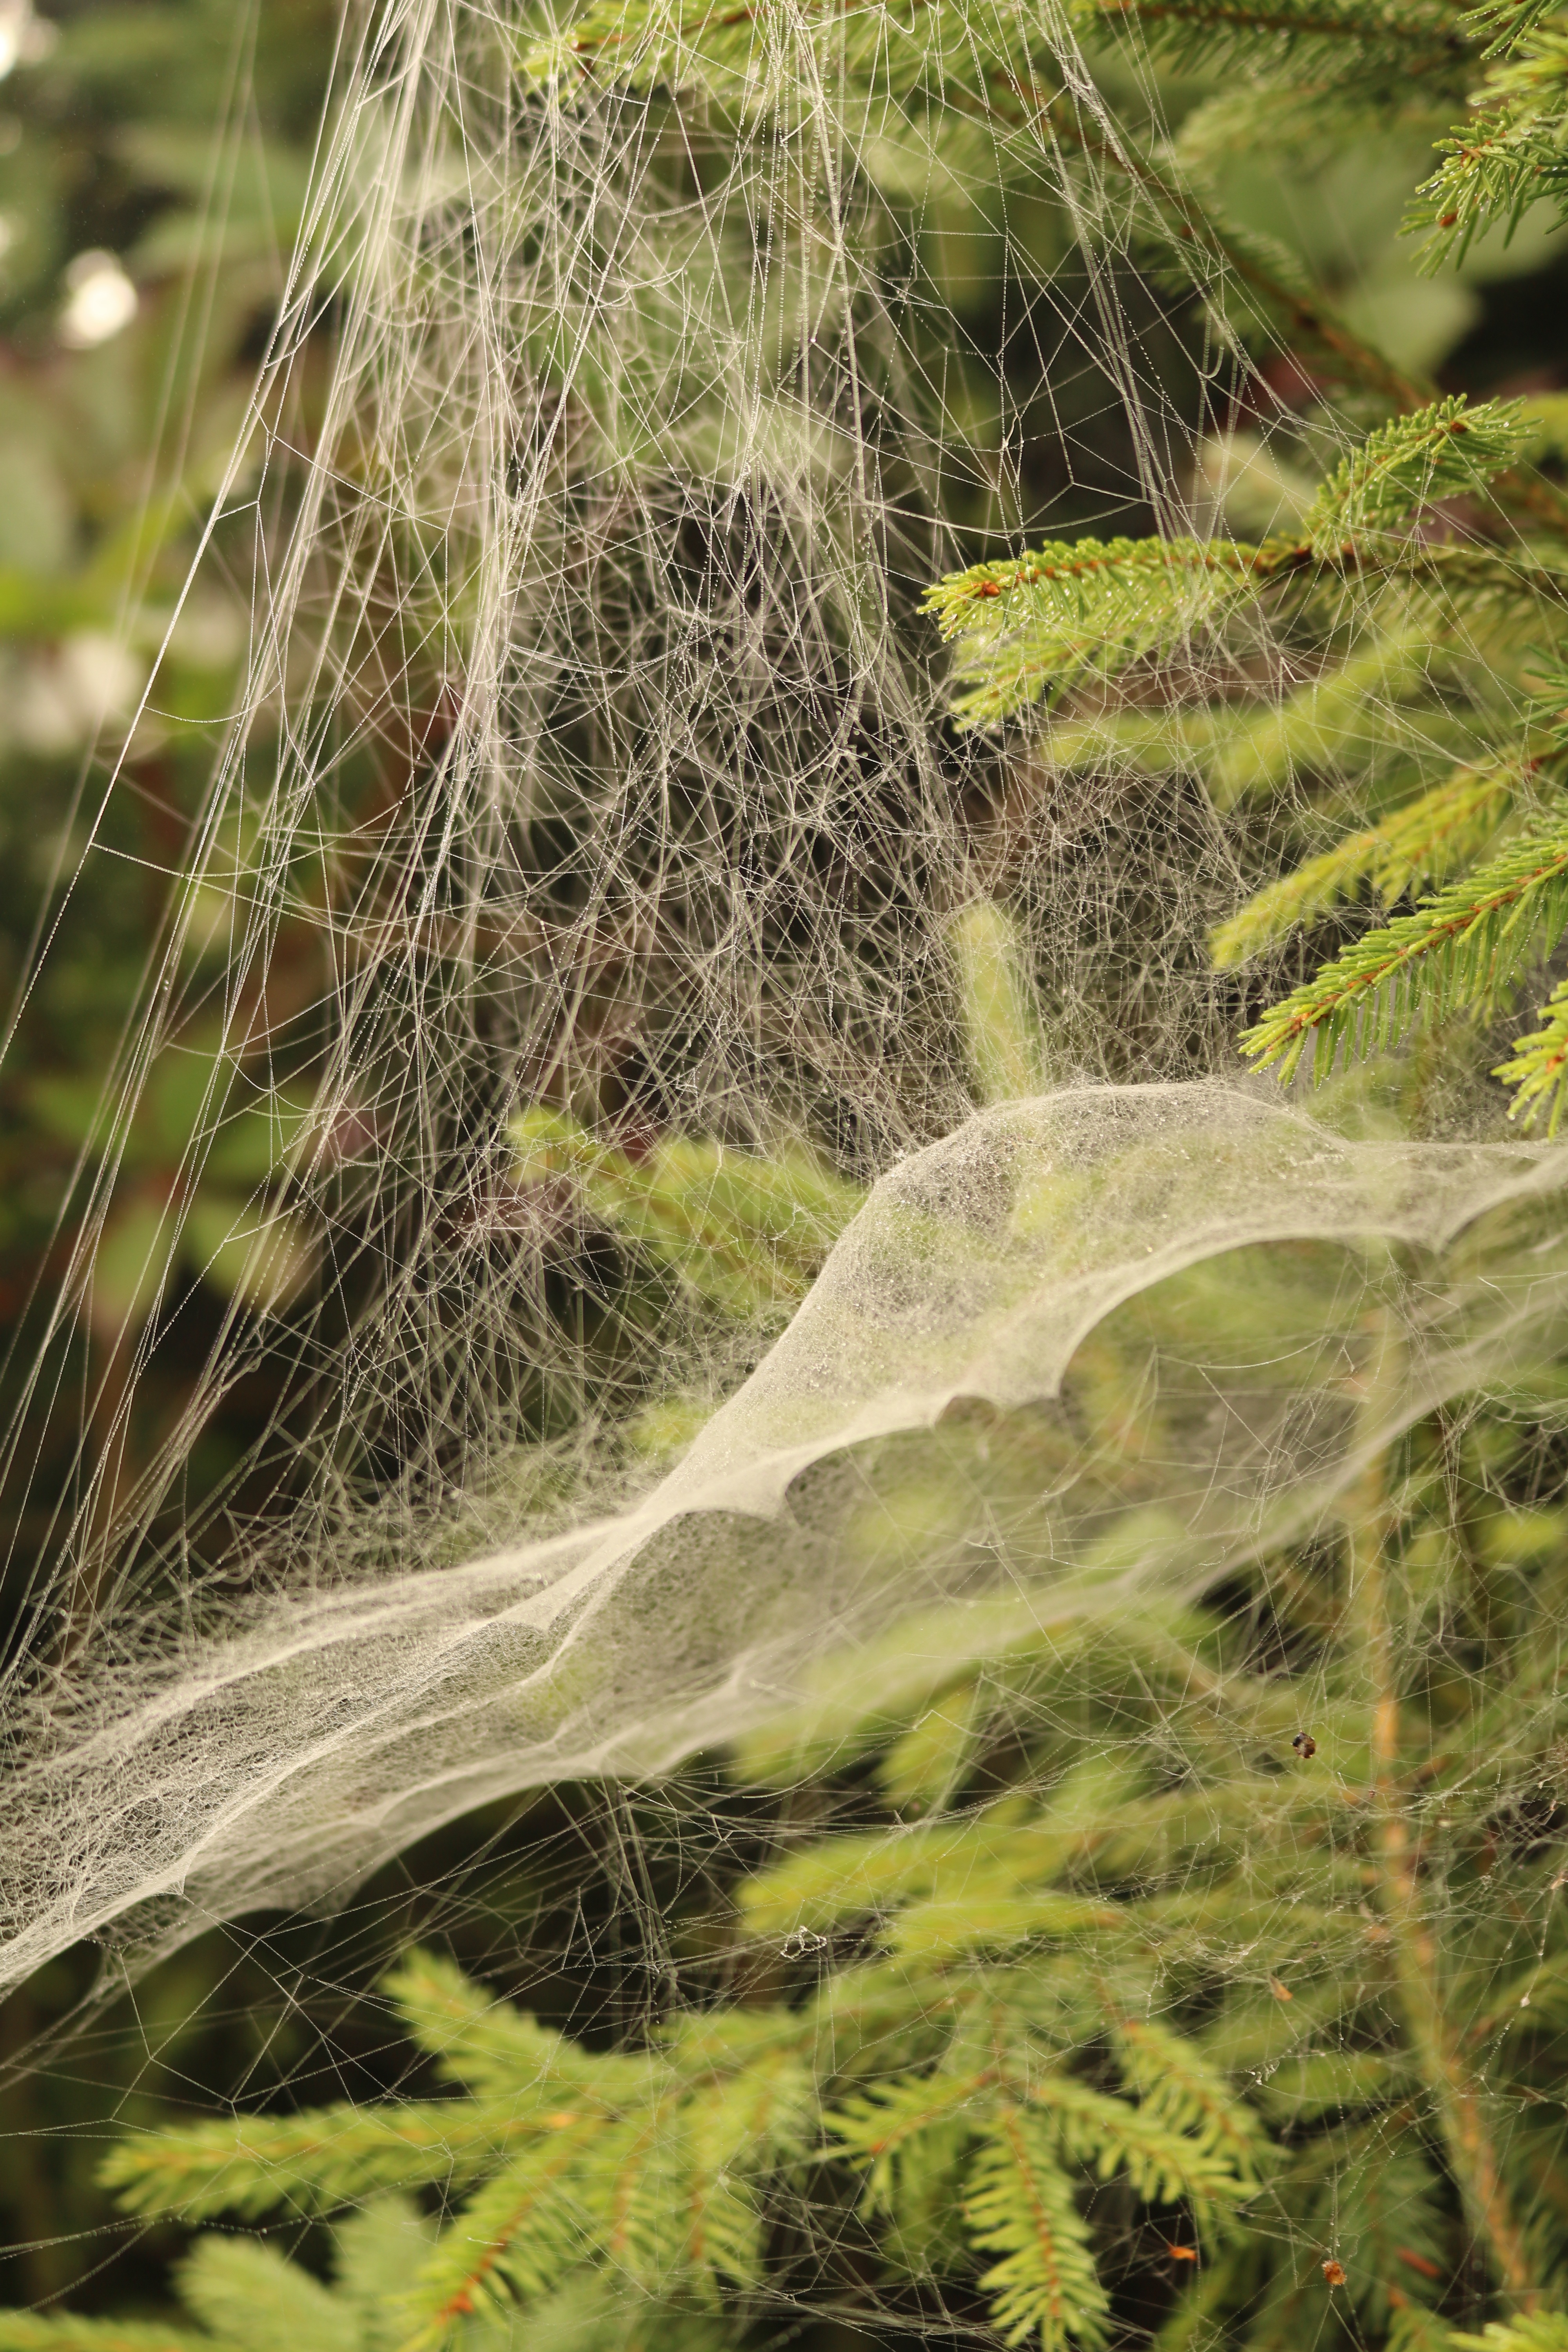
tree, water, nature, forest, grass, waterfall, pine, wildlife, stream, green, jungle, macro, botany, flora, christmas tree, fauna, cobweb, spruce, vegetation, rainforest, needles, rosa, woodland, habitat, water feature, iglak, natural environment